Ee Dil Helide Nee Bekantha

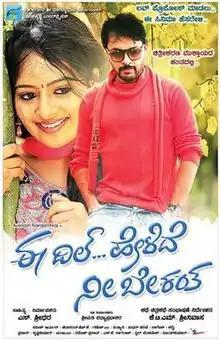
Theatrical release poster

Ee Dil Helide Nee Bekantha is a 2014 Kannada romance drama film directed by TM Srinivasa and produced by Sridhara S under the banner of Sai Krishna Enterprises. It stars Avinash Diwakar and Sri Sruthi.